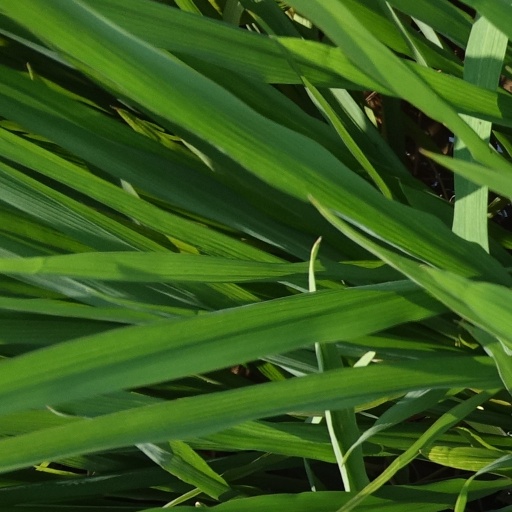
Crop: rice